Derbies in the League of Ireland

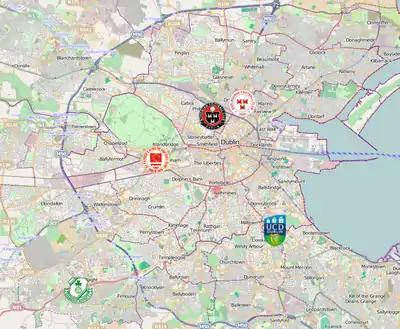
Locations of Dublin-based League of Ireland clubs

Founded in 1921, the League of Ireland is the national association football league of the Republic of Ireland. Formed by the Football Association of Ireland out of split with the Irish Football Association for the first 65 years it consisted of a single division. However, since the mid 1980s, it has expanded into a two tier system with a Premier Division and First Division.